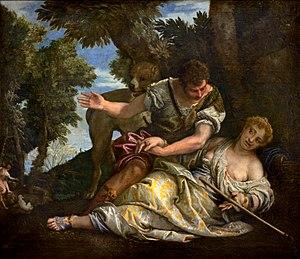
Paolo Caliari, dit Véronèse, né en 1528 à Vérone et mort le 19 avril 1588 à Venise, est un peintre vénitien.